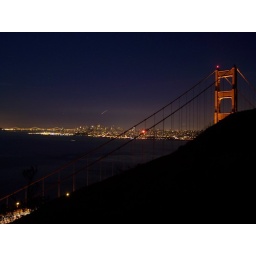
Golden Gate with airplane flying over SF